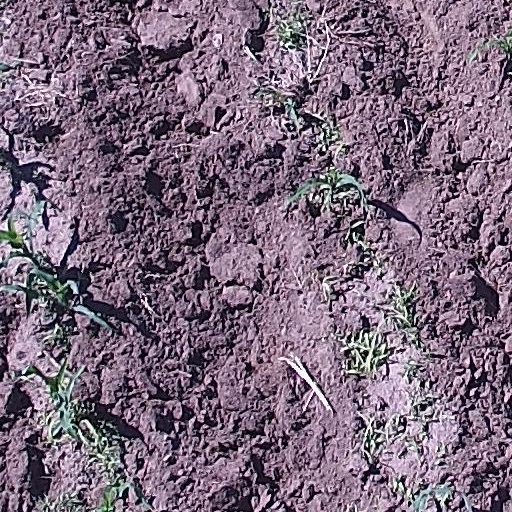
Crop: maize; corn